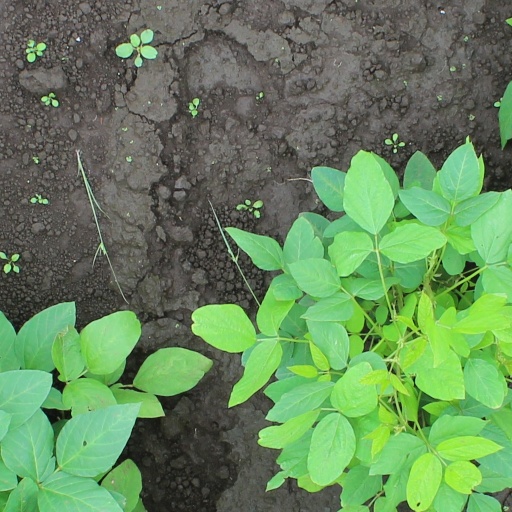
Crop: soybean